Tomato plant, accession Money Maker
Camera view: bottom (45 deg); turntable rotation: 60 degrees
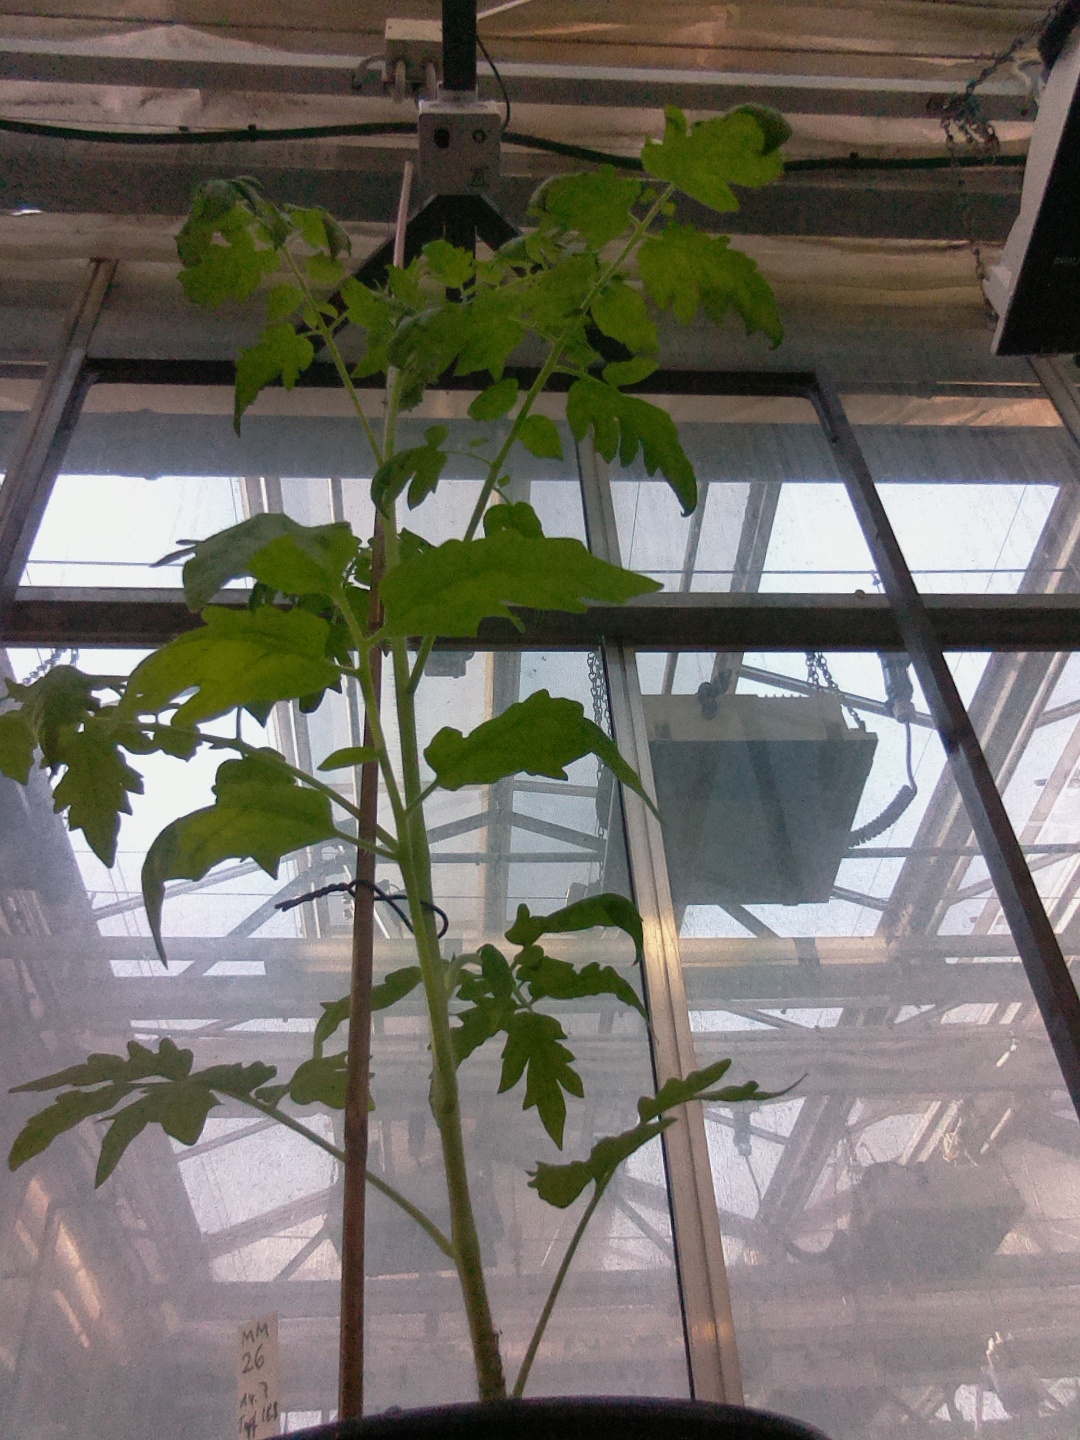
BBCH growth stage 16: 12 of true leaves visible